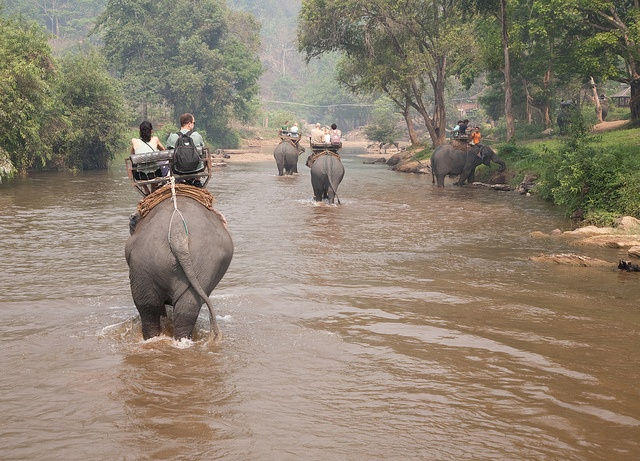
A bunch of elephants in a river with people riding on their backs.
Elephants with people riding them in water
Several elephants walking in a lake with people riding on their backs.
Elephants make the best transportation down a swollen river.
A group of people riding elephants down a river.